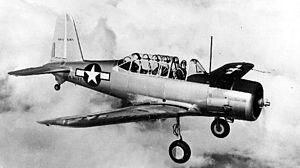
Le Vultee BT-13 Valiant était un avion d'entraînement basique américain de la Seconde Guerre mondiale, construit par Vultee Aircraft pour l'US Army Air Corps et plus tard l'US Army Air Forces.